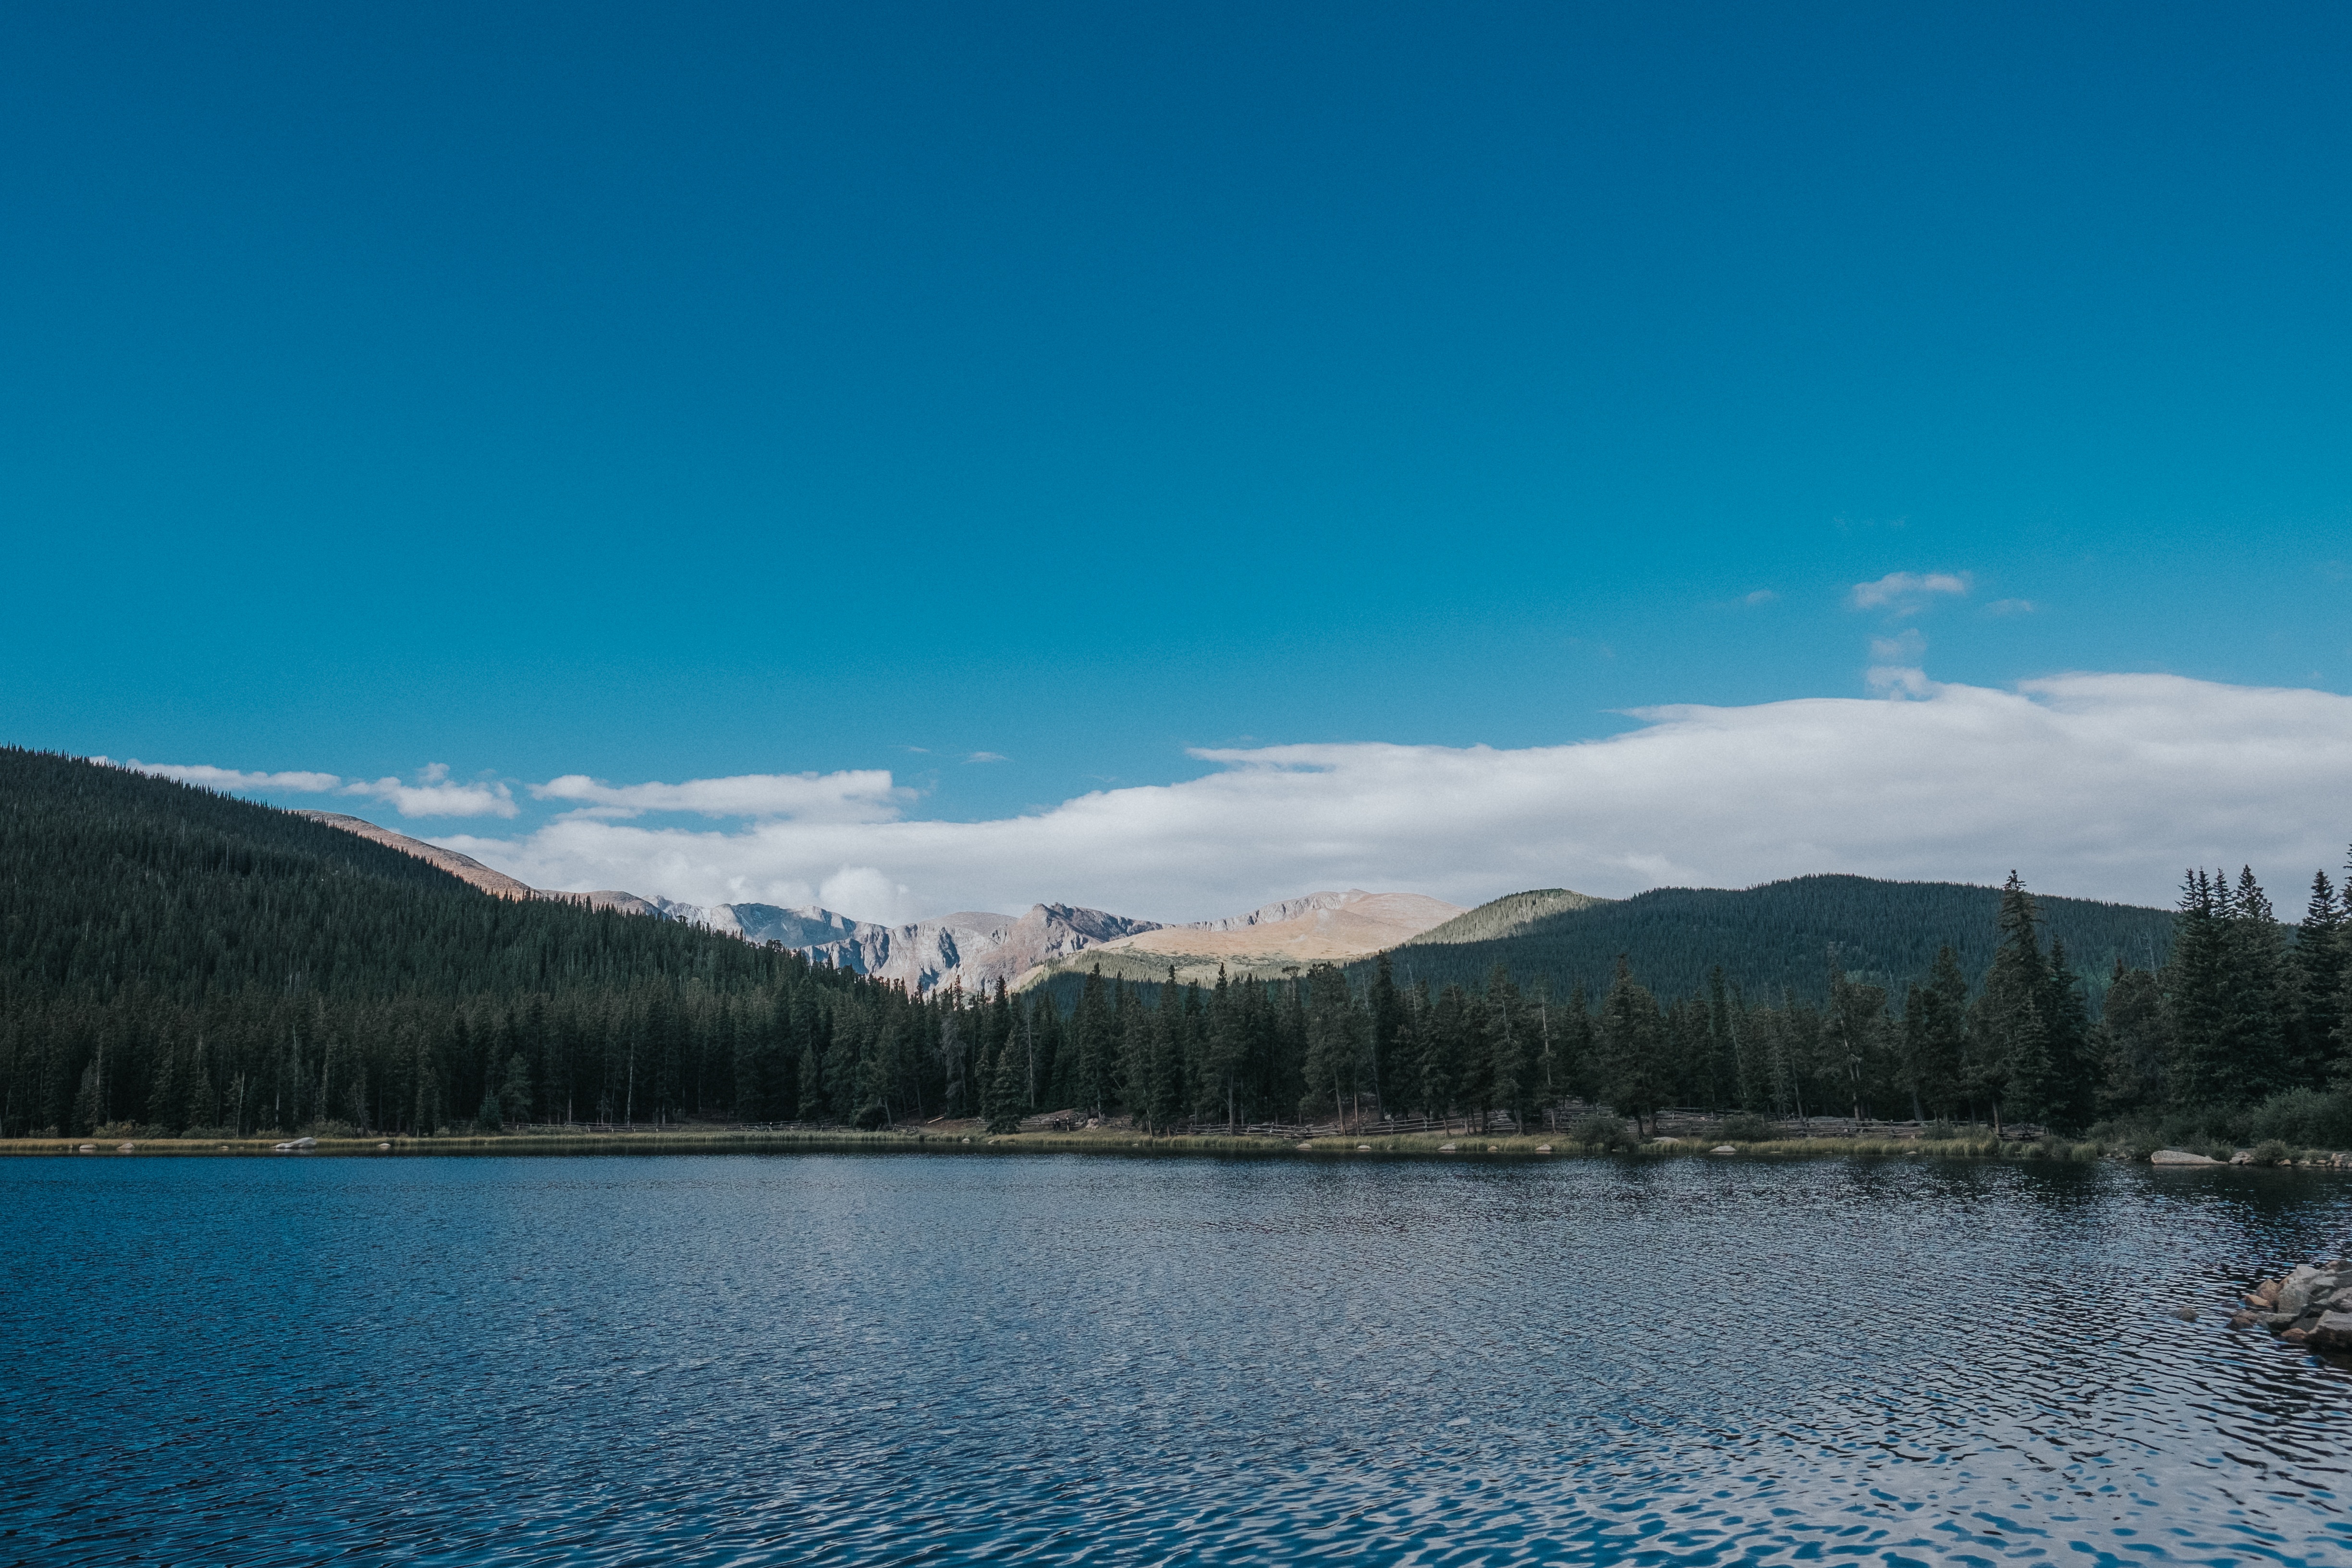
landscape, water, mountain, cloud, sky, lake, mountain range, reflection, reservoir, body of water, loch, mountainous landforms